Poisoning

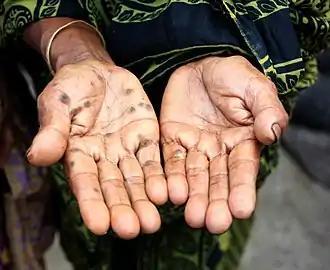
Visible symptoms of arsenic poisoning following exposure.

Poisoning is the harmful effect which occurs when toxic substances are introduced into the body. The term "poisoning" is a derivative of poison, a term describing any chemical substance that may harm or kill a living organism upon ingestion. Poisoning can be brought on by swallowing, inhaling, injecting or absorbing toxins through the skin. Toxicology is the practice and study of symptoms, mechanisms, diagnoses, and treatments correlated to poisoning.